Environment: lab
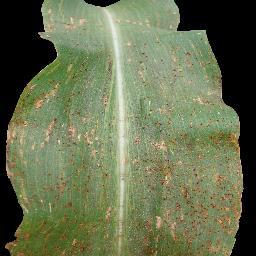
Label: common_rust